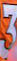
Number: 3